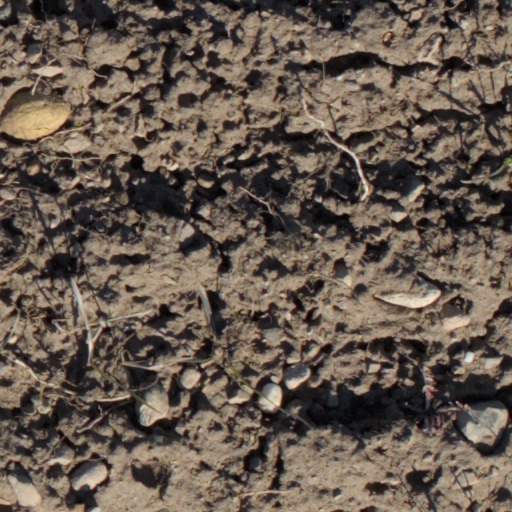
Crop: wheat